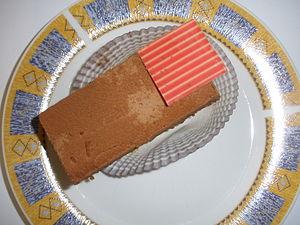
Gâteau.
Le royal est un gâteau au chocolat constitué d'une dacquoise, d'un croustillant praliné étalé en fine couche tassée et d'une ganache au chocolat montée que l'on fait bien refroidir au frais. On saupoudre l'ensemble de cacao en poudre.